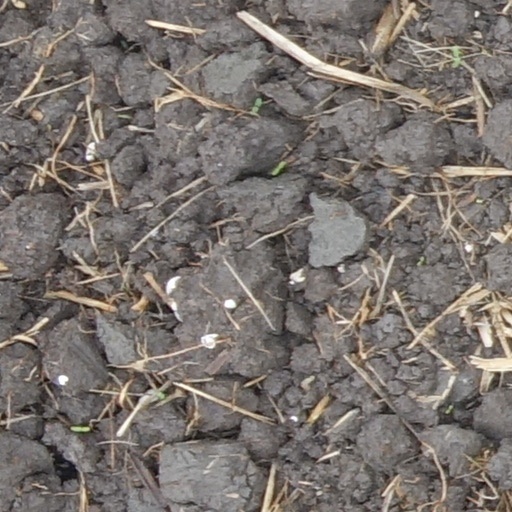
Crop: wheat